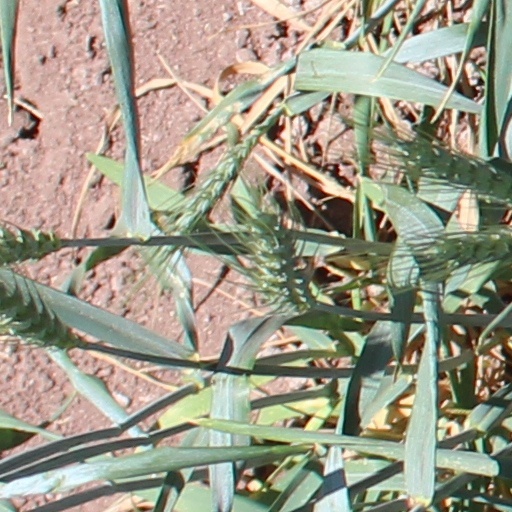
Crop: wheat